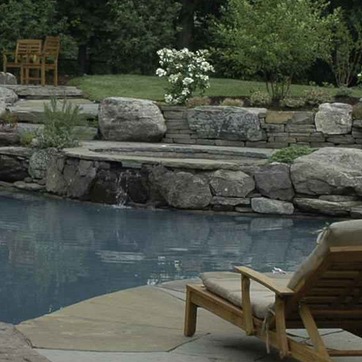
Material: stone